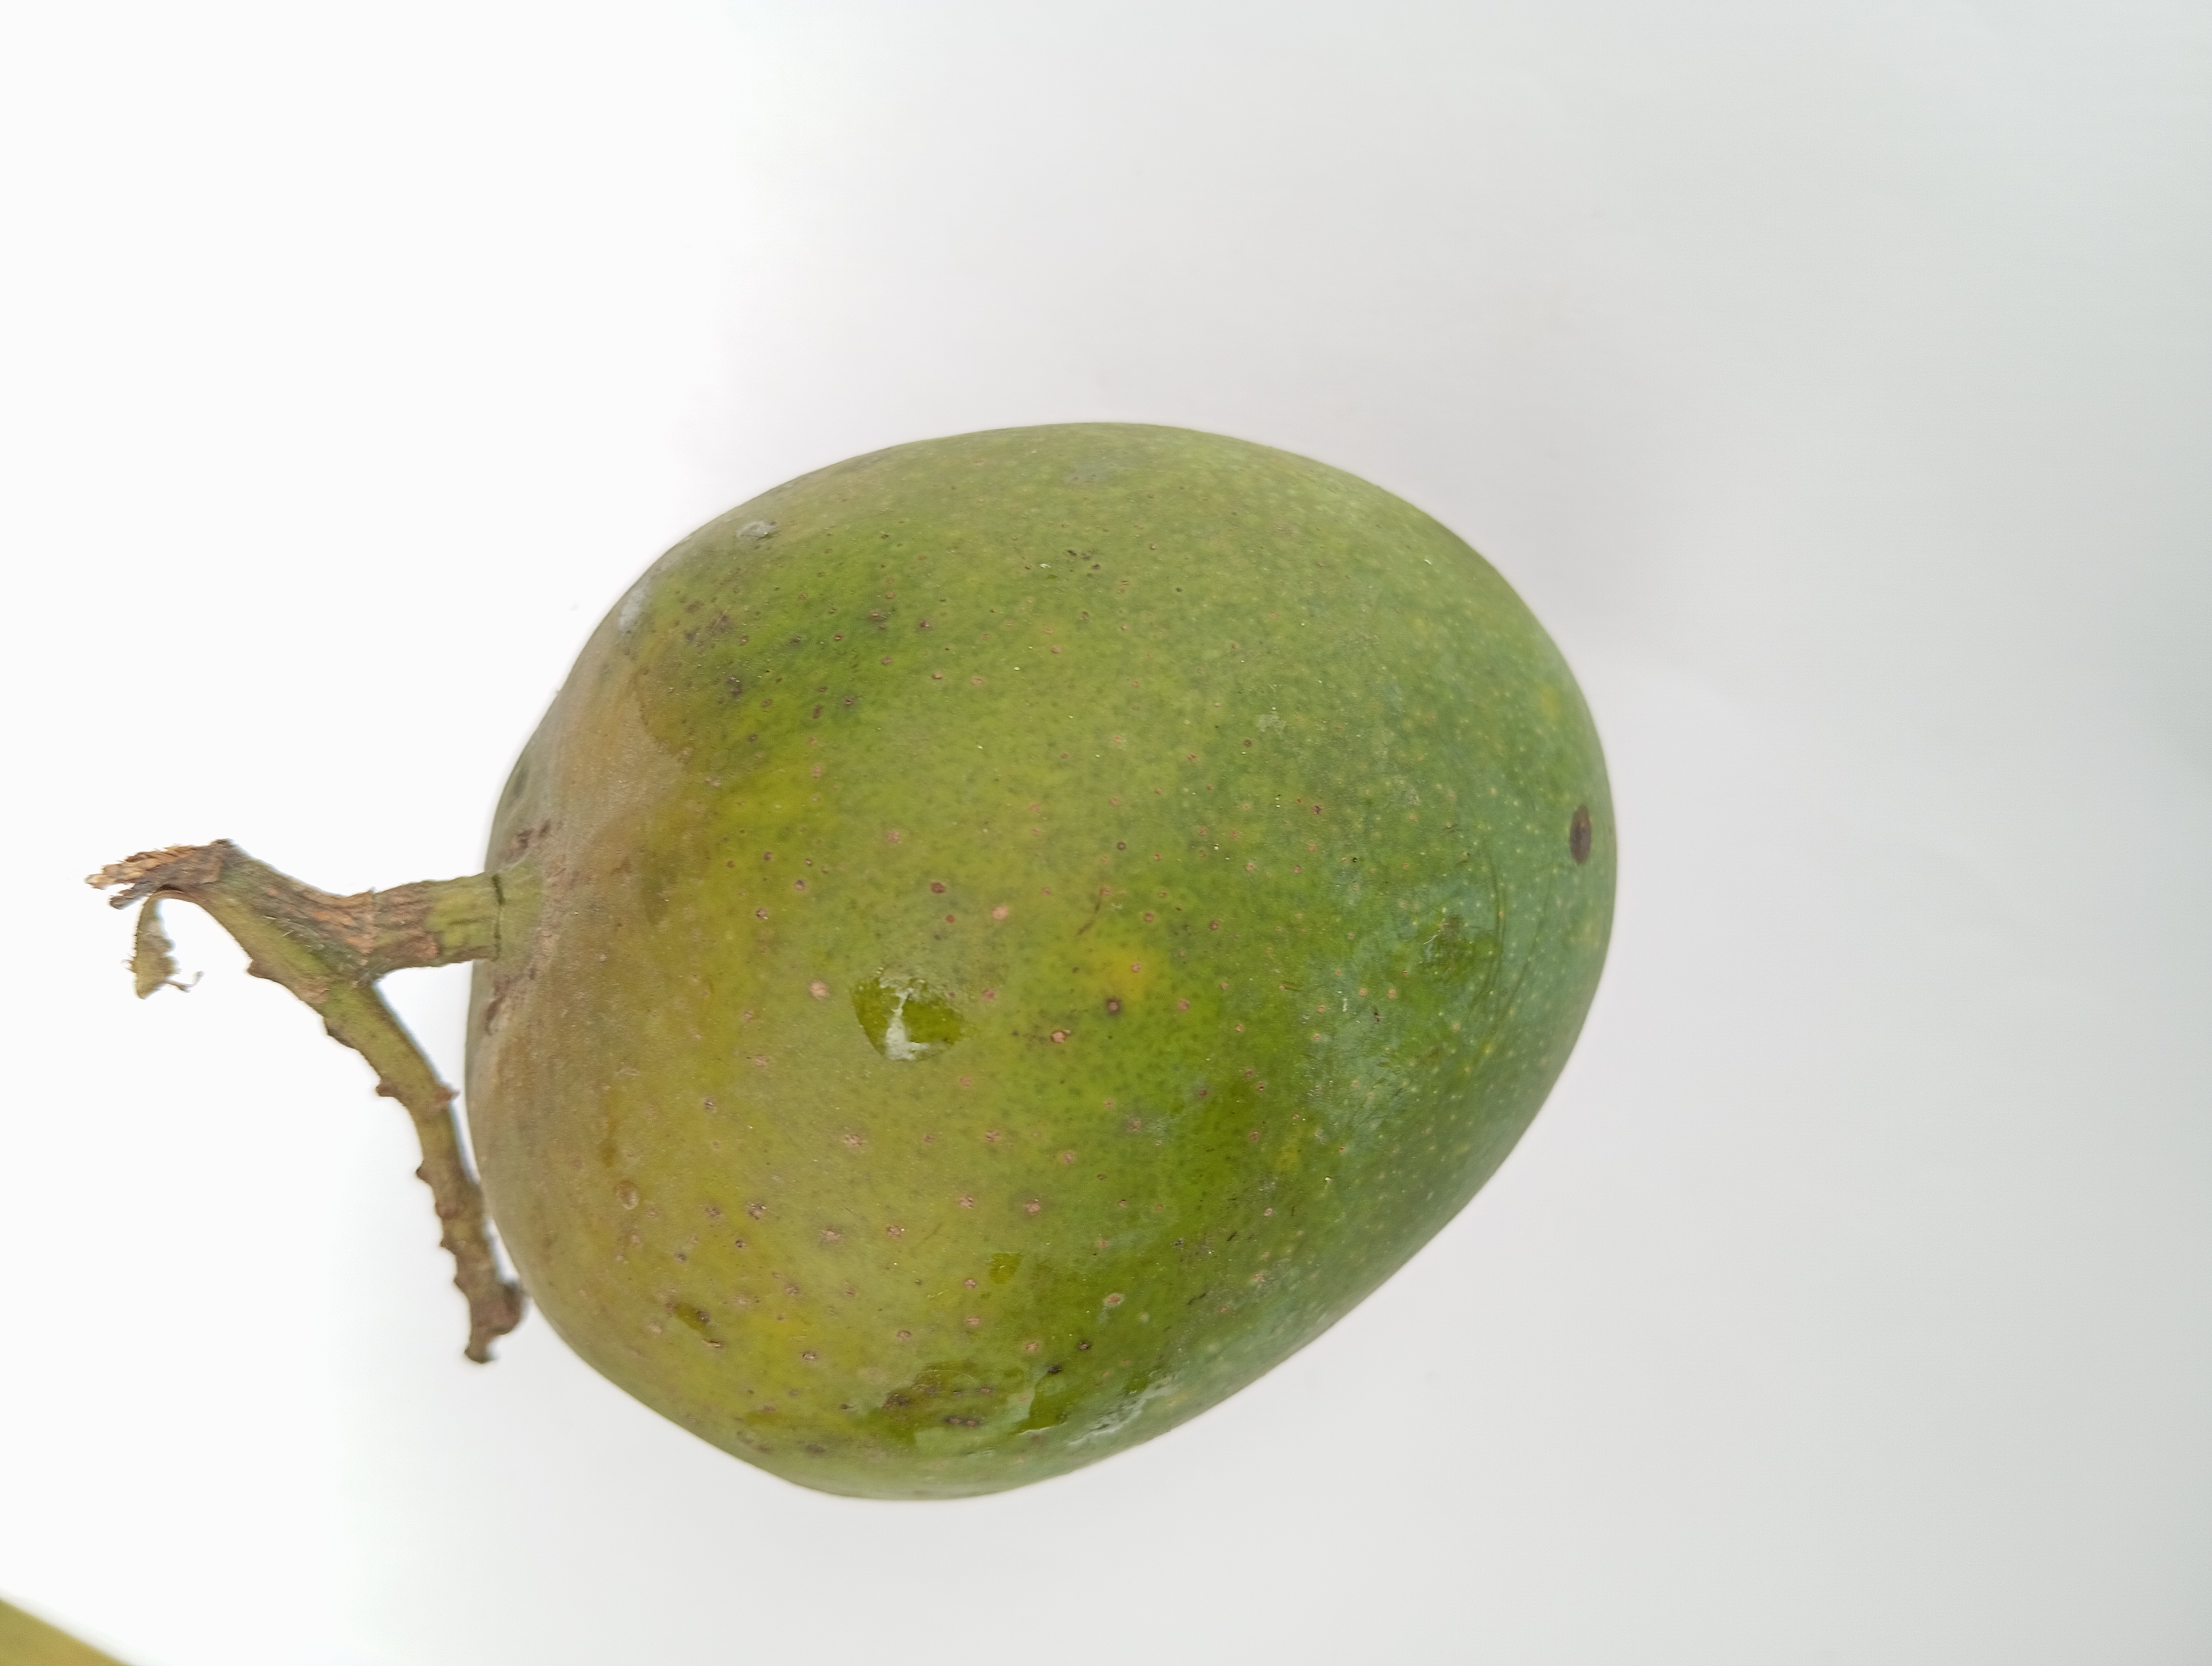
Mango variety: Himsagar